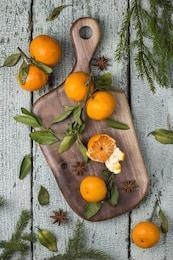
Label: mandarine